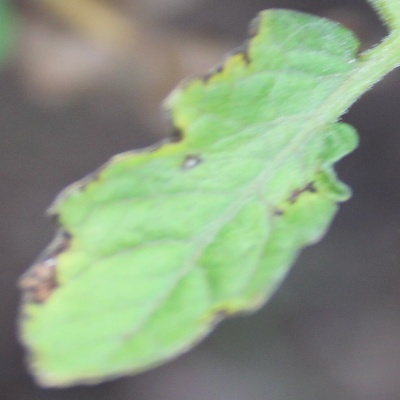
Crop: Tomato
Condition: leaf blight